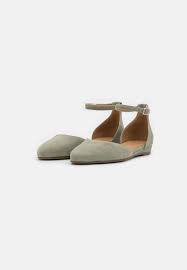
Label: Ballet Flat